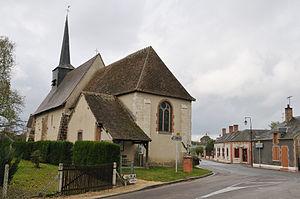
Église Sainte-Montaine, Sainte-Montaine, Cher, France
Sainte-Montaine est une commune française située dans le département du Cher en région Centre-Val de Loire.